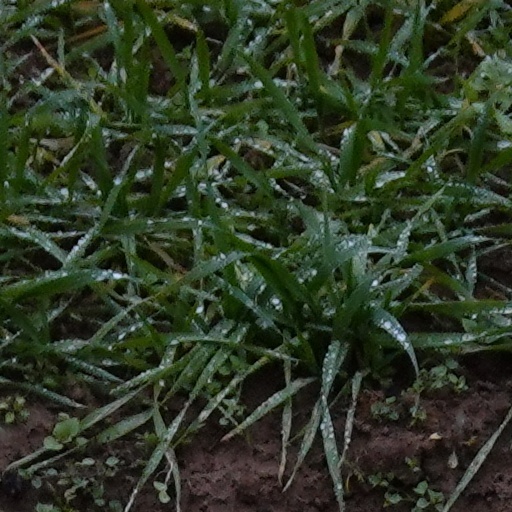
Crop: wheat